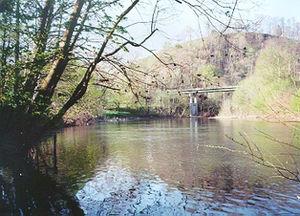
Le Powell est une rivière américaine d'une longueur de 315 km qui coule dans les États de Virginie et du Tennessee. Il est un affluent de la Clinch dans le bassin du Mississippi.